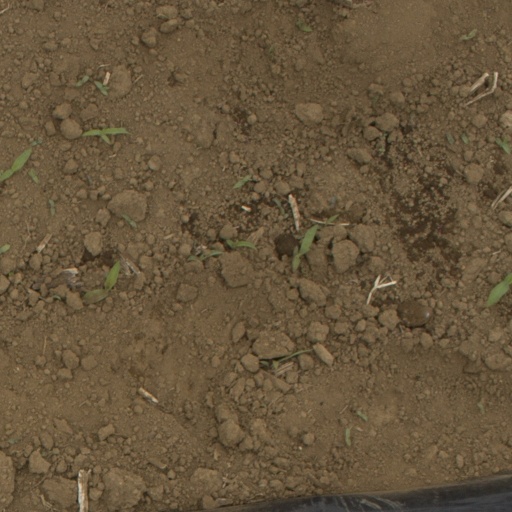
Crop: Jerusalem artichoke